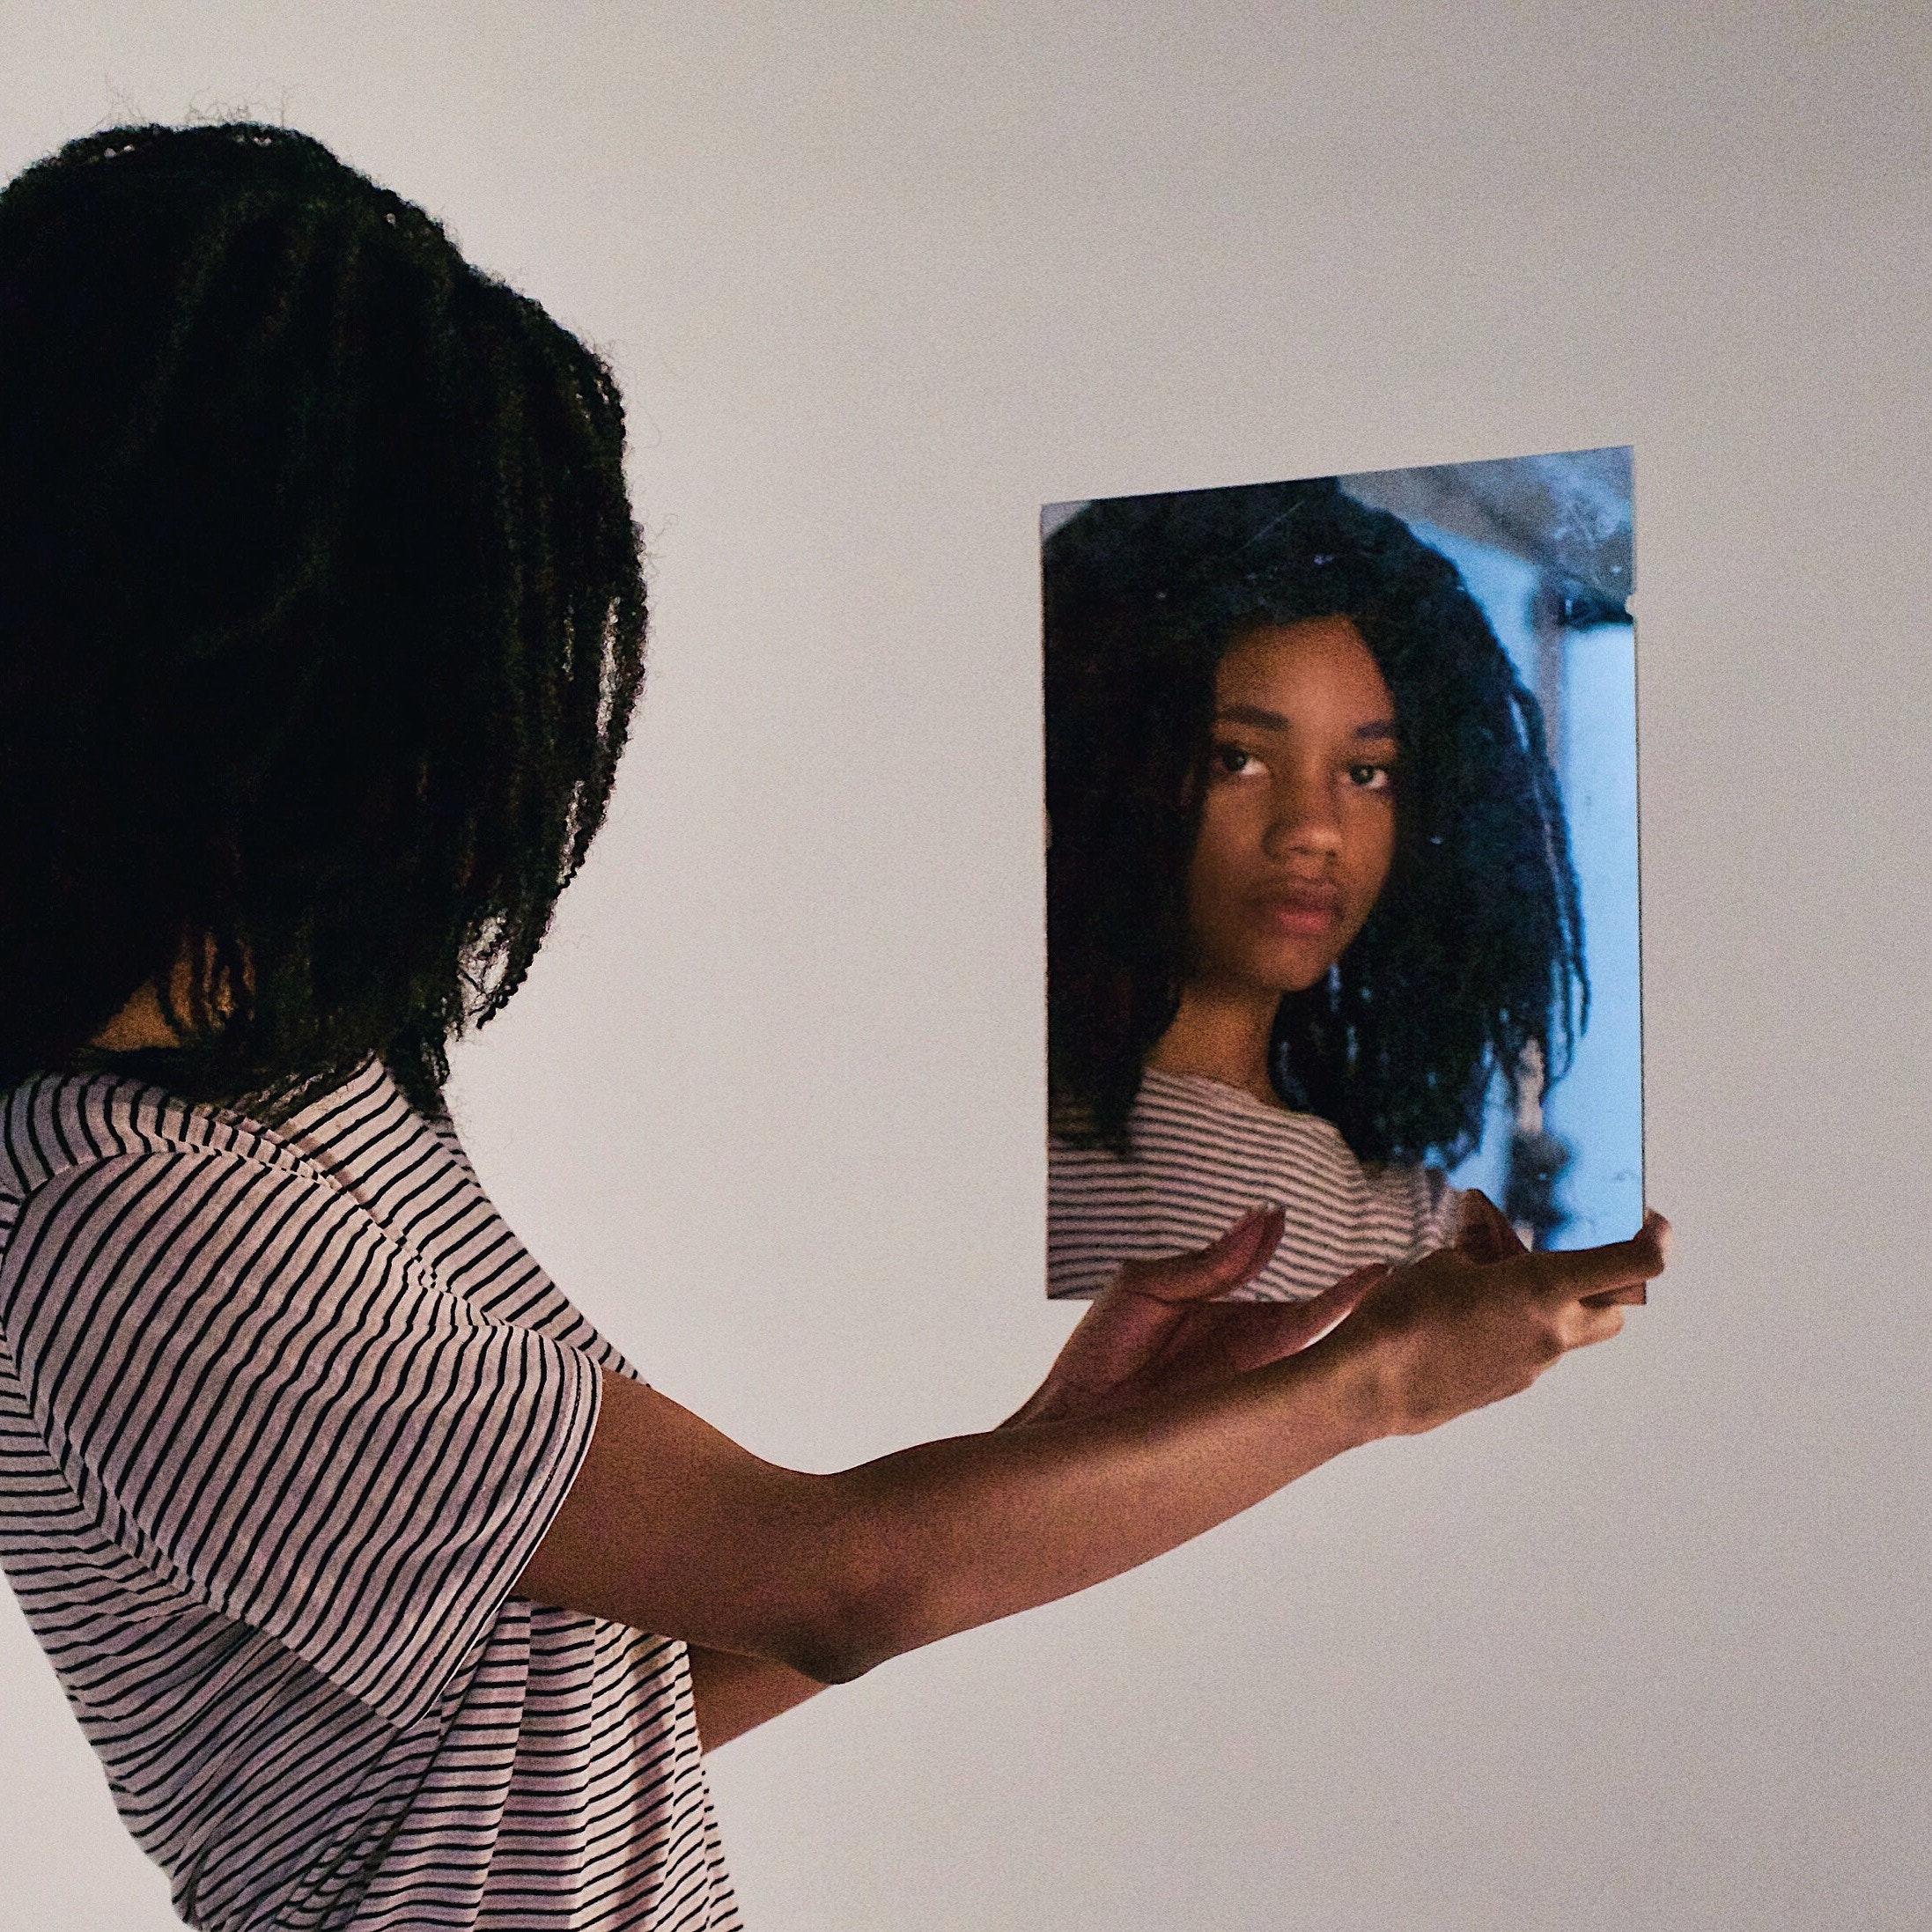
girl, standing, square, shoulder, art, fun, mirror, modern art, human behavior